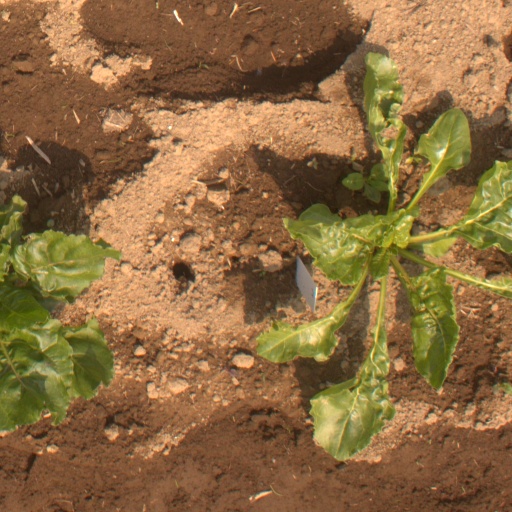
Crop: sugar beet